Richard van Bleeck

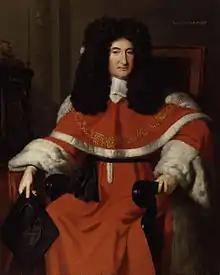
Portrait of Sir John Holt, c. 1700

He was born in The Hague. According to the Netherlands Institute for Art History, he was the pupil of Theodor van der Schuer and Daniel Haringh. He became a portrait painter and painted the portrait of the engraver Coenraet Roepel, before moving to London in 1733, where he stayed. He was the father of Pieter van Bleeck, who was born in the Hague, possibly moved with him to London and also became a portrait painter there.